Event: Nepal Earthquake
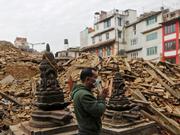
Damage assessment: damage